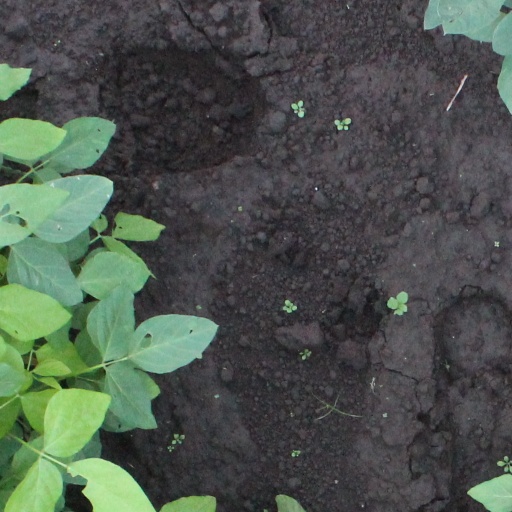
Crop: soybean